Toronto, No Mean City

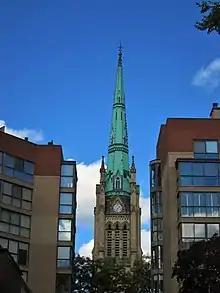
When Toronto redesigned its Market area in 1980–81, the designers followed Arthur's advice in the book to maintain the unobstructed view of St. James Cathedral from King Street East.

In a 1965 review, architect Quentin Hughes describes the book as a valuable reference to architectural historians, but that "the main appeal of this book inevitably will be mostly strongly felt by its local inhabitants." In a 1966 review, art historian Alan Gowans writes that the book is "only incidentally about architecture", and is instead more concerned with the development of Toronto's personality. Gowans concludes that, "however scattered the research, it is "there"; no one will ever be able to write about Canadian culture again without consulting "No Mean City", nor will anyone who has read it be able to walk Toronto streets again without its coming to mind." In her 1982 obituary of Arthur, architecture critic Adele Freedman reflects that much of the writing in the book "is quite sloppy," but advises readers, "don't forget, he began all this... These days, we can have a debate; before him, we wouldn't have had anything."